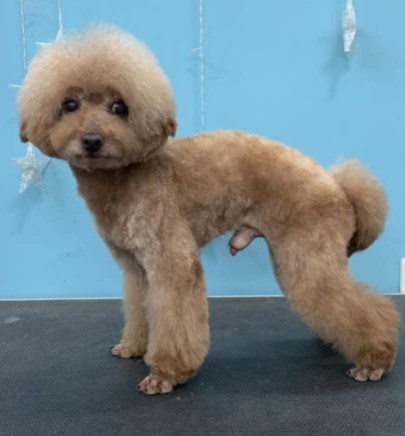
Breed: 7449-n000128-teddy